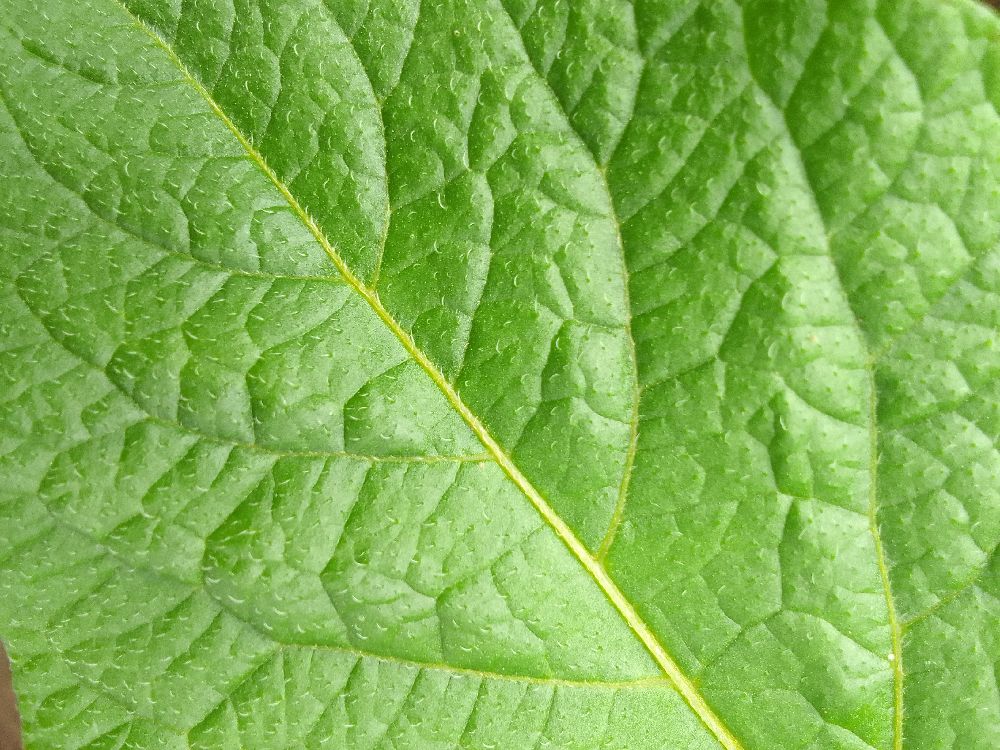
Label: Healthy